Serhat (singer)

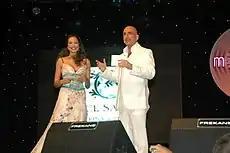
Azra Akın (left) and Serhat at the Megahit-International Mediterranean Song Contest 2004.

In 1994, Serhat established his own production company, End Productions. After an agreement with TRT, the company became the producer of the quiz show named "Riziko!", Turkish version of the American quiz show "Jeopardy!". Serhat was also the host of the show that started to air on 3 October 1994. In 1995, he received two Golden Butterfly (Turkish: Altın Kelebek) awards, one for "Best Male Host of the Year" and one for "Best Quiz Show of the Year" for "Riziko!". In 1996 he again received the award for "Best Quiz Show of the Year". The show lasted over 430 episodes and ended at the end of 1996. A game show named "Hedef 4" (Turkish version of "Connect Four") that started to air on TRT 1 in 1996, was produced by End Productions. In 1997, he started to produce the game show "Altına Hücum" (Turkish version of "Midas Touch") for Kanal 6 which ended after 72 episodes in the same year. In 1998, "Riziko!" returned to television and was aired on Kanal 7 hosted by Serhat. In the same year, "Hedef 4" started to air on Kanal 7, too and ended the following year. "Riziko!" ended in 1999 and in the same year, Serhat started to host a talk entertainment on Kanal 7 named "Serhat'la Rizikosuz" which ended after six episodes. After a few months, "Riziko!" returned to Kanal 7 in 2000 and was continued 65 episodes. In September 2005, Serhat co-hosted Show TV's "Kalimerhaba" with Katerina Moutsatsou, a TV show which was produced by End Productions. At the end of 2009, Serhat created a dance orchestra "Caprice the Show" with 18 musicians and made numerous performances in the following years.